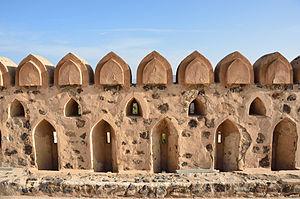
Cet article retrace l'histoire du sultanat d'Oman.
Oman, en forme longue le sultanat d'Oman, est un pays du Moyen-Orient, situé au sud de la péninsule arabique, sur les bords du golfe d'Oman et de la mer d'Arabie.
Le château de Jabrin est un palais résidentiel fortifié – parfois qualifié de « fort » – situé au Sultanat d'Oman, dans une oasis de la région Ad-Dākhilīyah, à 20 km de Bahla et à 150 km de la capitale Mascate. Il date du XVIIᵉ siècle et a fait l'objet de travaux de restauration de grande ampleur au début des années 1980. Le château, cerné d'épais remparts, est un des fleurons de l'architecture locale. Celle-ci est caractérisée par une grande simplicité formelle. L'édifice de trois étages, dont plusieurs murs sont peints de motifs astrologiques, a servi de résidence aux sultans et aux imams de Mascate.